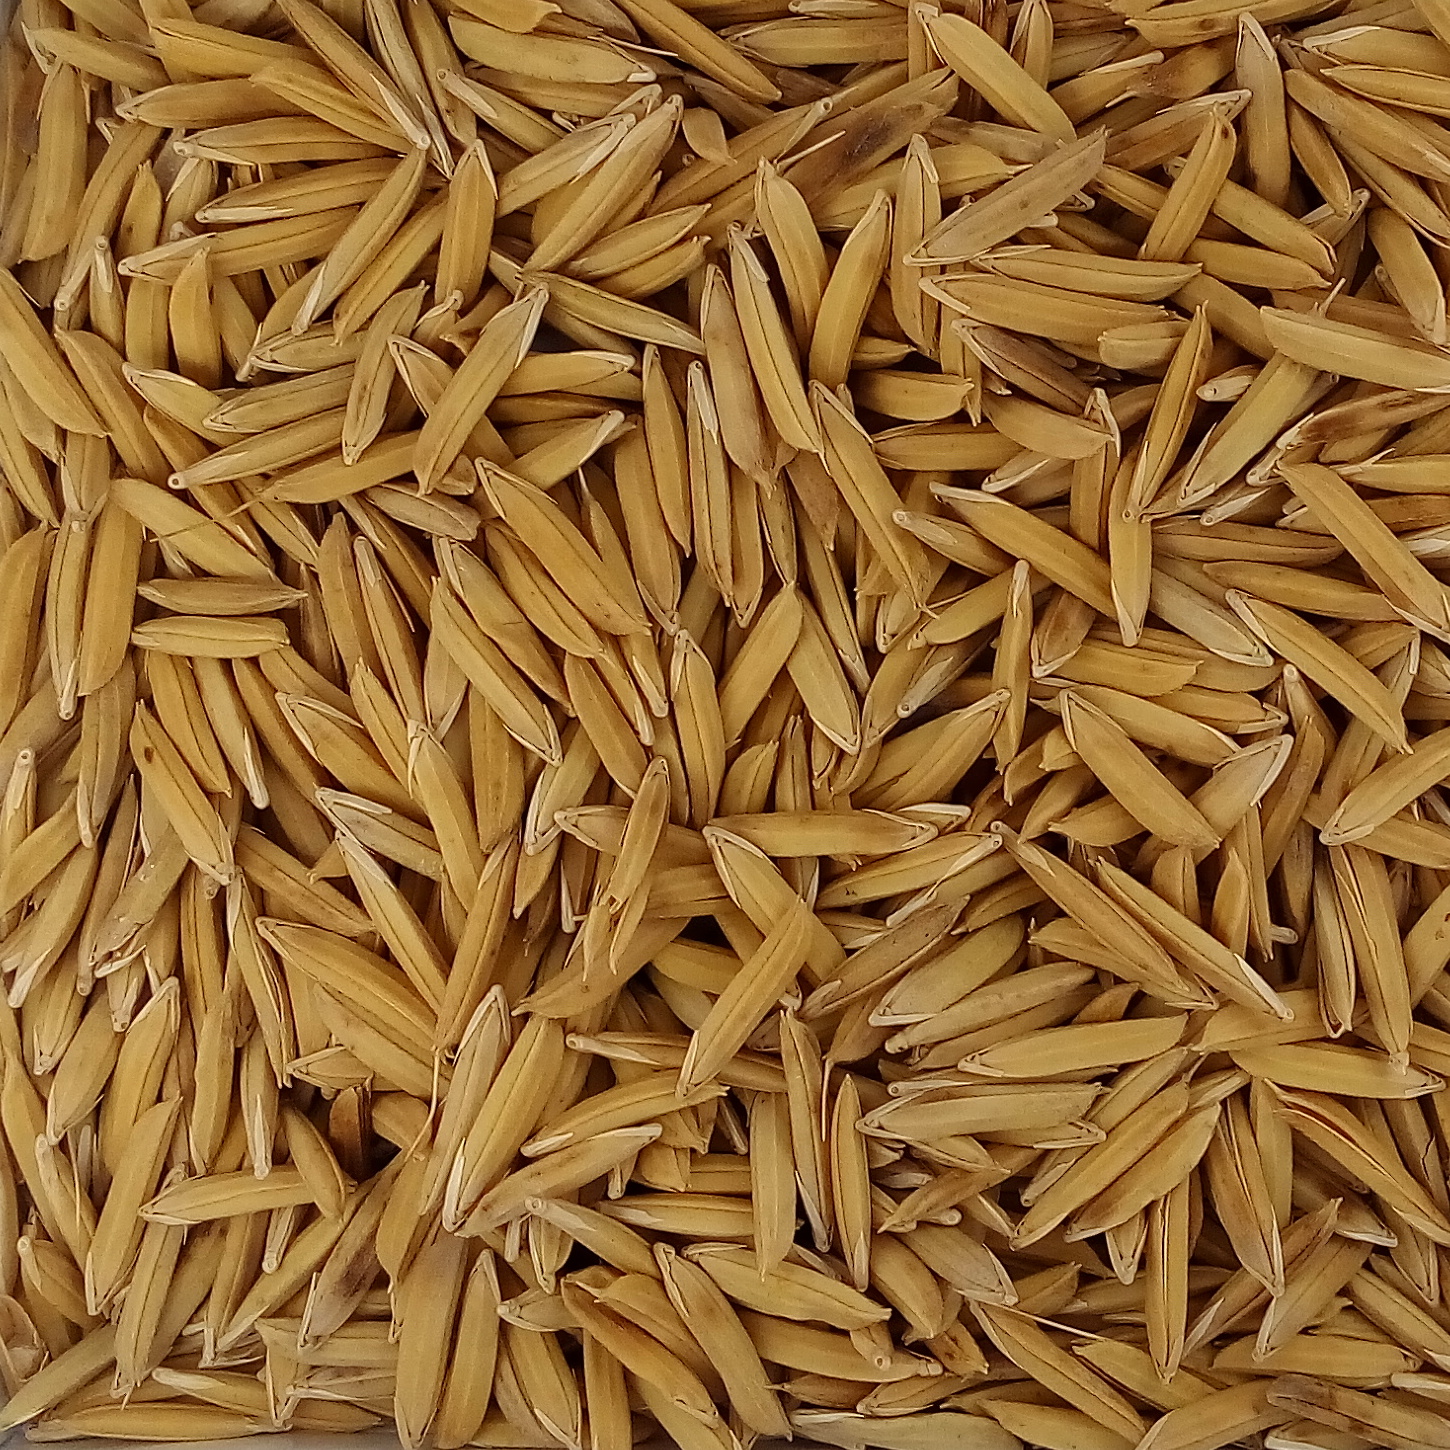
Rice seed variety: 1121